Guardianship of the Islamic Jurist

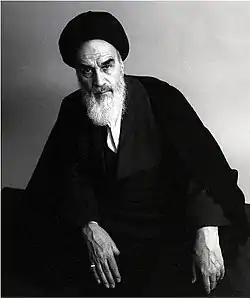
Khomeini in the 1970s

In the 1960s, Ayatollah Ruhollah Khomeini was the leading cleric fighting the monarch (Shah) of the secularist Pahlavi dynasty.